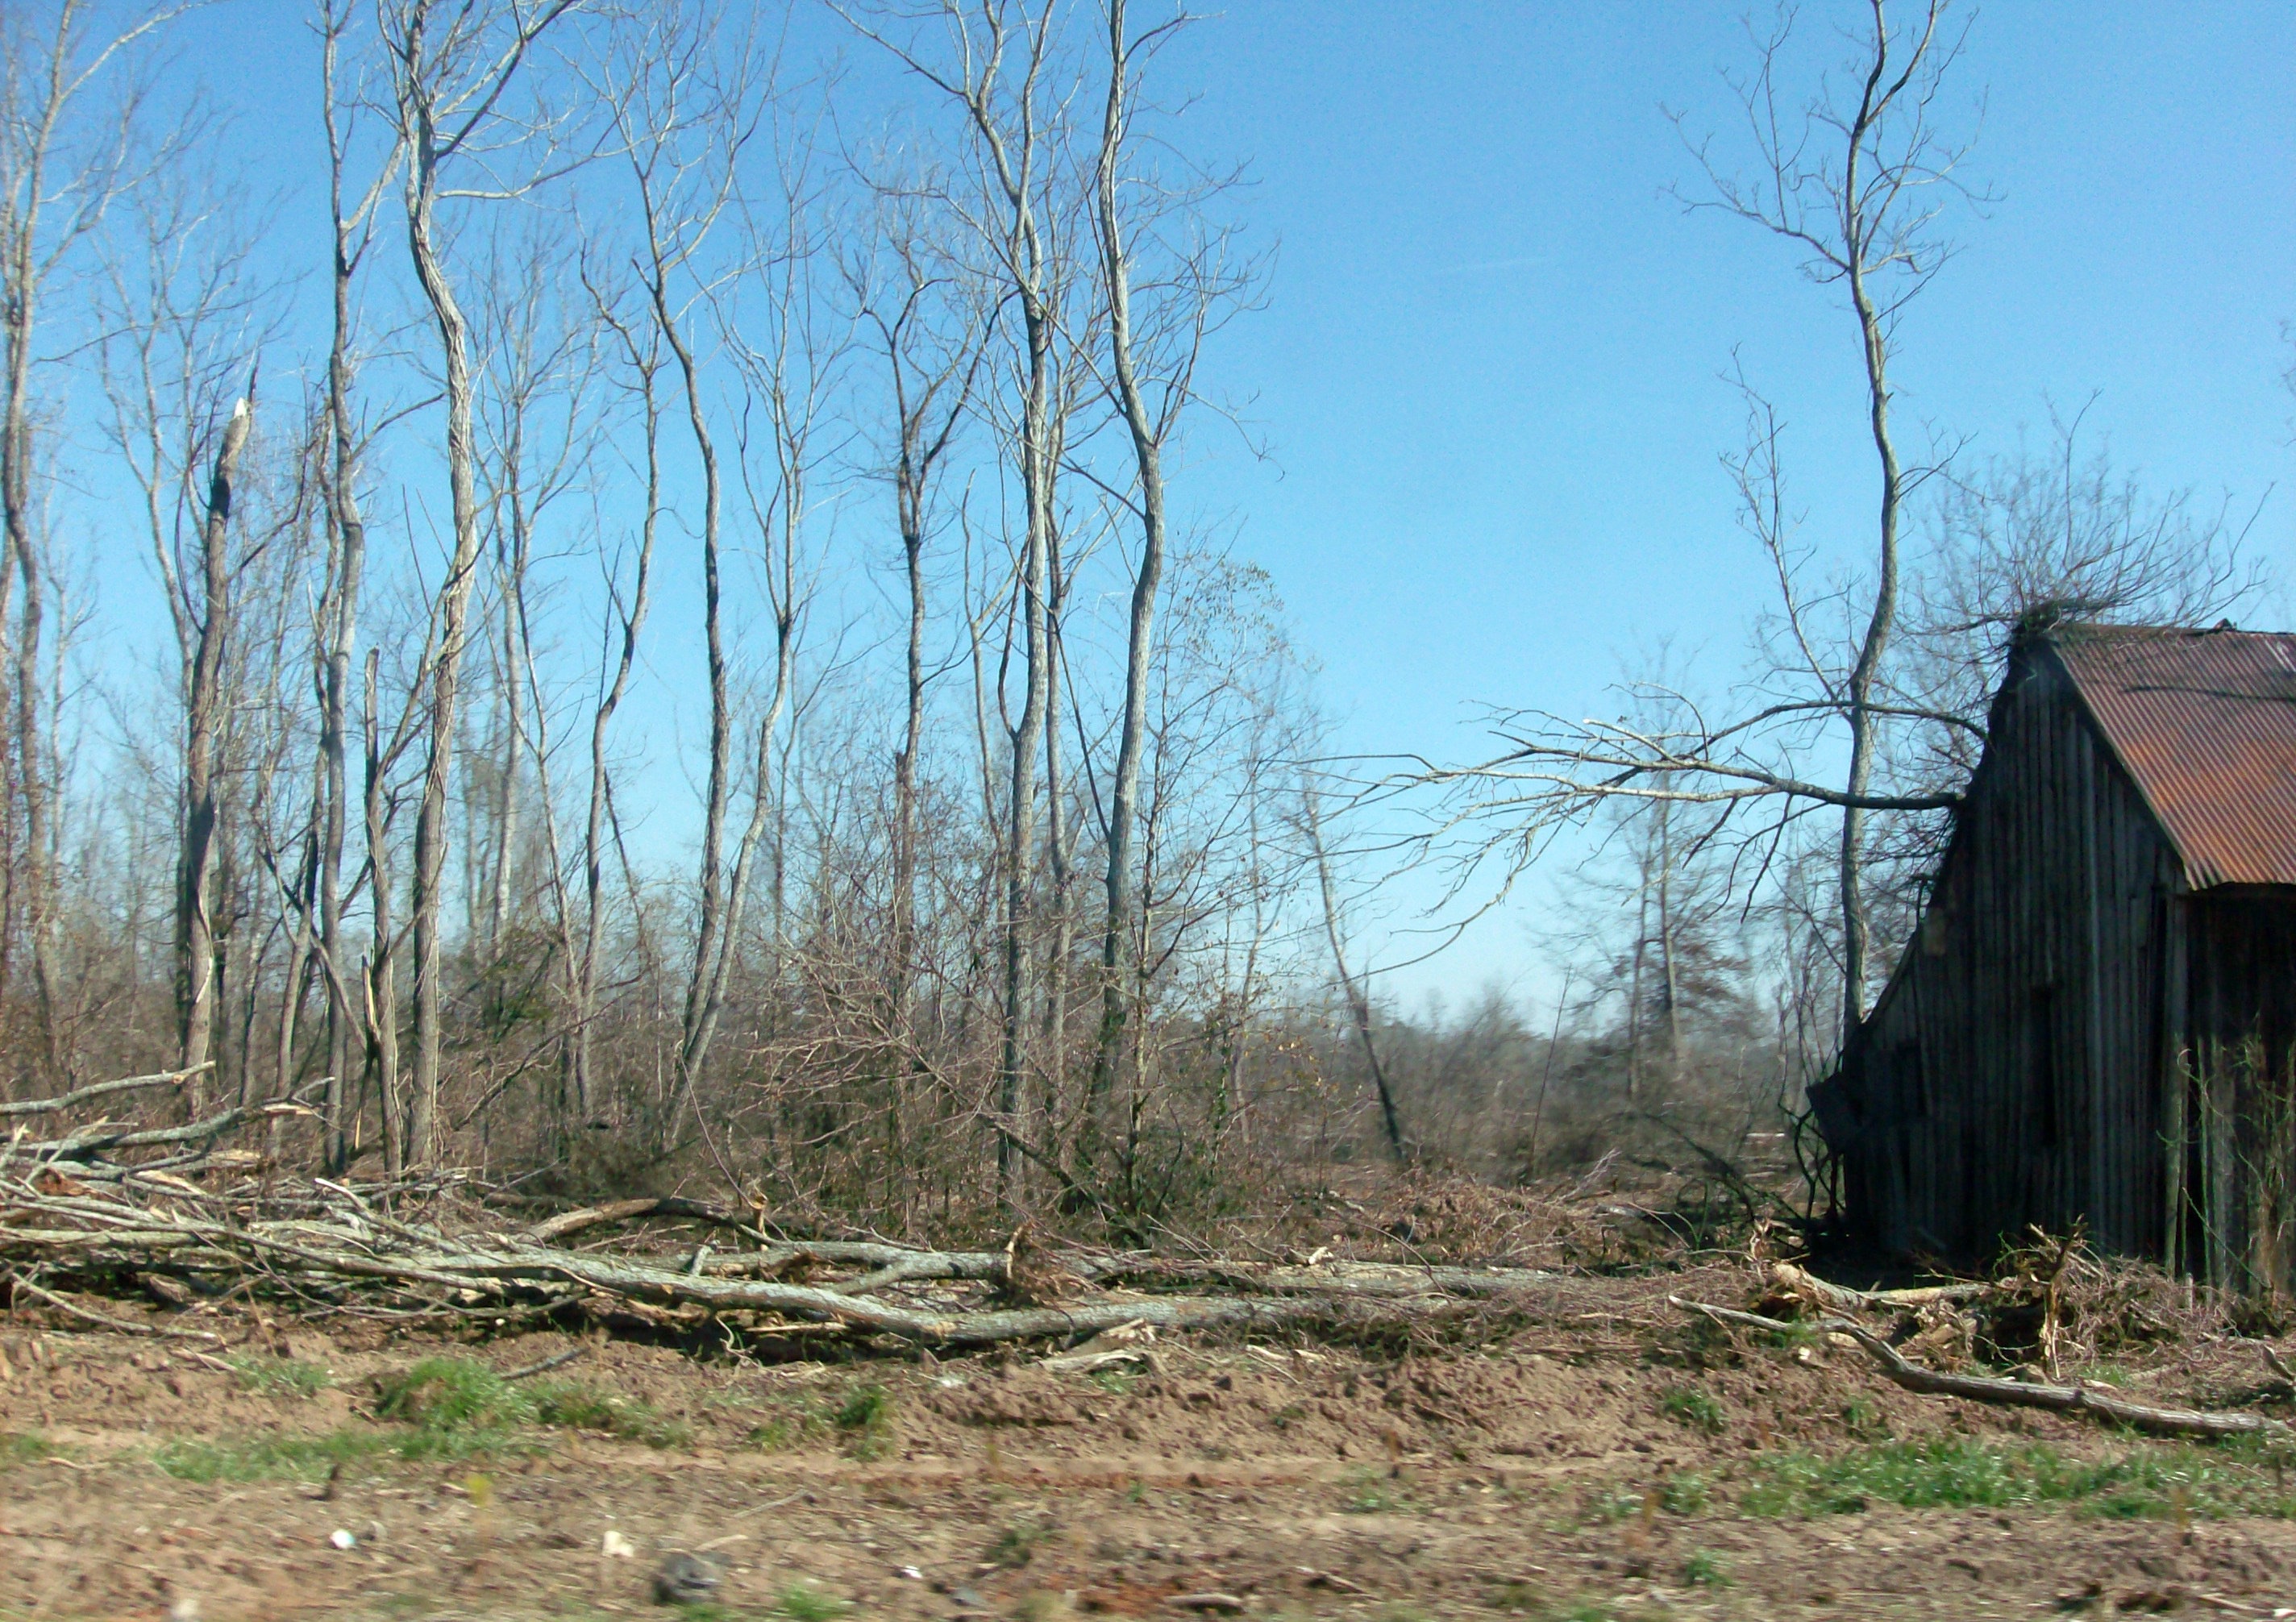
tree, forest, wilderness, wood, prairie, shack, soil, woodland, habitat, rural area, natural environment, geological phenomenon